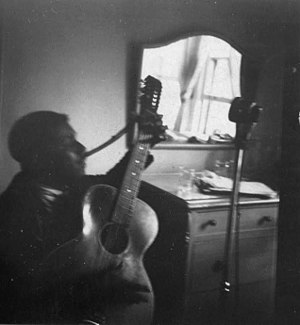
Blind Willie McTell
Blind Willie McTell
Blind Willie McTell er en sort bluesmusiker. Han blev født i Thomson Georgia, USA, og døde i Milledgeville også i Georgia. Man ved meget lidt om hans barndom og fortid, endog hans navn er usikkert, hans fornavn var enten William, Samuel eller Eddie. Hans efternavn var McTier eller McTear. Men som musikker kaldte hans sig Willie McTell. Han var født blind, men han spillede den 12 strengede guitar som ingen før har gjort det. Han indspillede plader fra 1927 til 1955, og de har haft stor indflydelse på bl.a. Bob Dylan og andre nyere kunstnere. En af hans kendteste sange, Stateboro Blues, er indspillet af bl.a. Taj Mahal og The Allman Brothers Band.